Broome Street

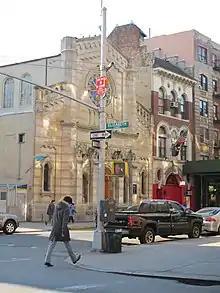
Broome and Elizabeth Streets

Broome Street is an east–west street in Lower Manhattan. It runs nearly the full width of Manhattan island, from Hudson Street in the west to Lewis Street in the east, near the entrance to the Williamsburg Bridge. The street is interrupted in a number of places by parks, buildings, and Allen Street's median. The street was named after Staten Island-born John Broome, who was a Colonial merchant and politician and became a Lieutenant Governor of New York State.